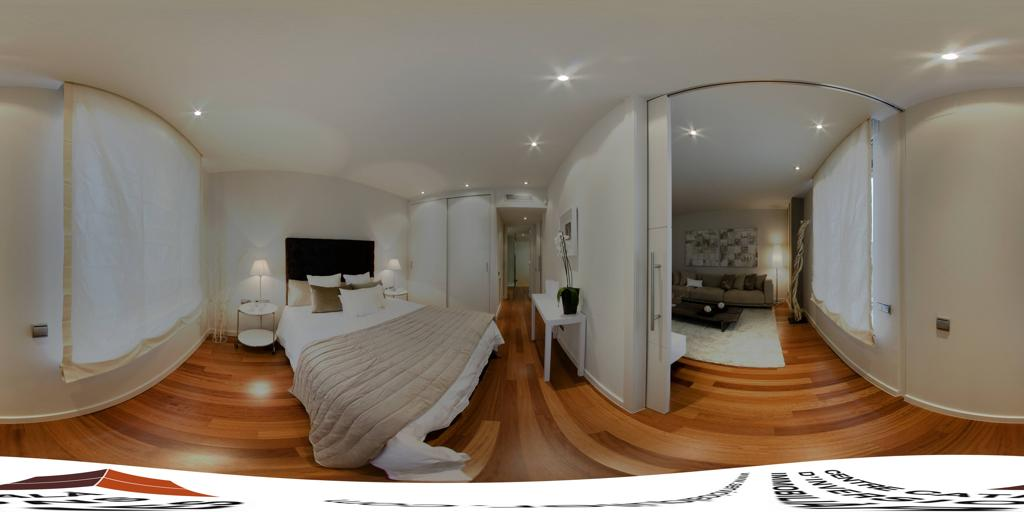
Referred object: shelf on the left side of the bed

Referred object: the black headboard

Referred object: turn left, the round side table next to the bed